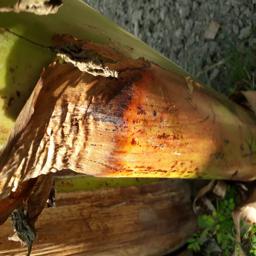
Label: PSEUDOSTEM WEEVIL